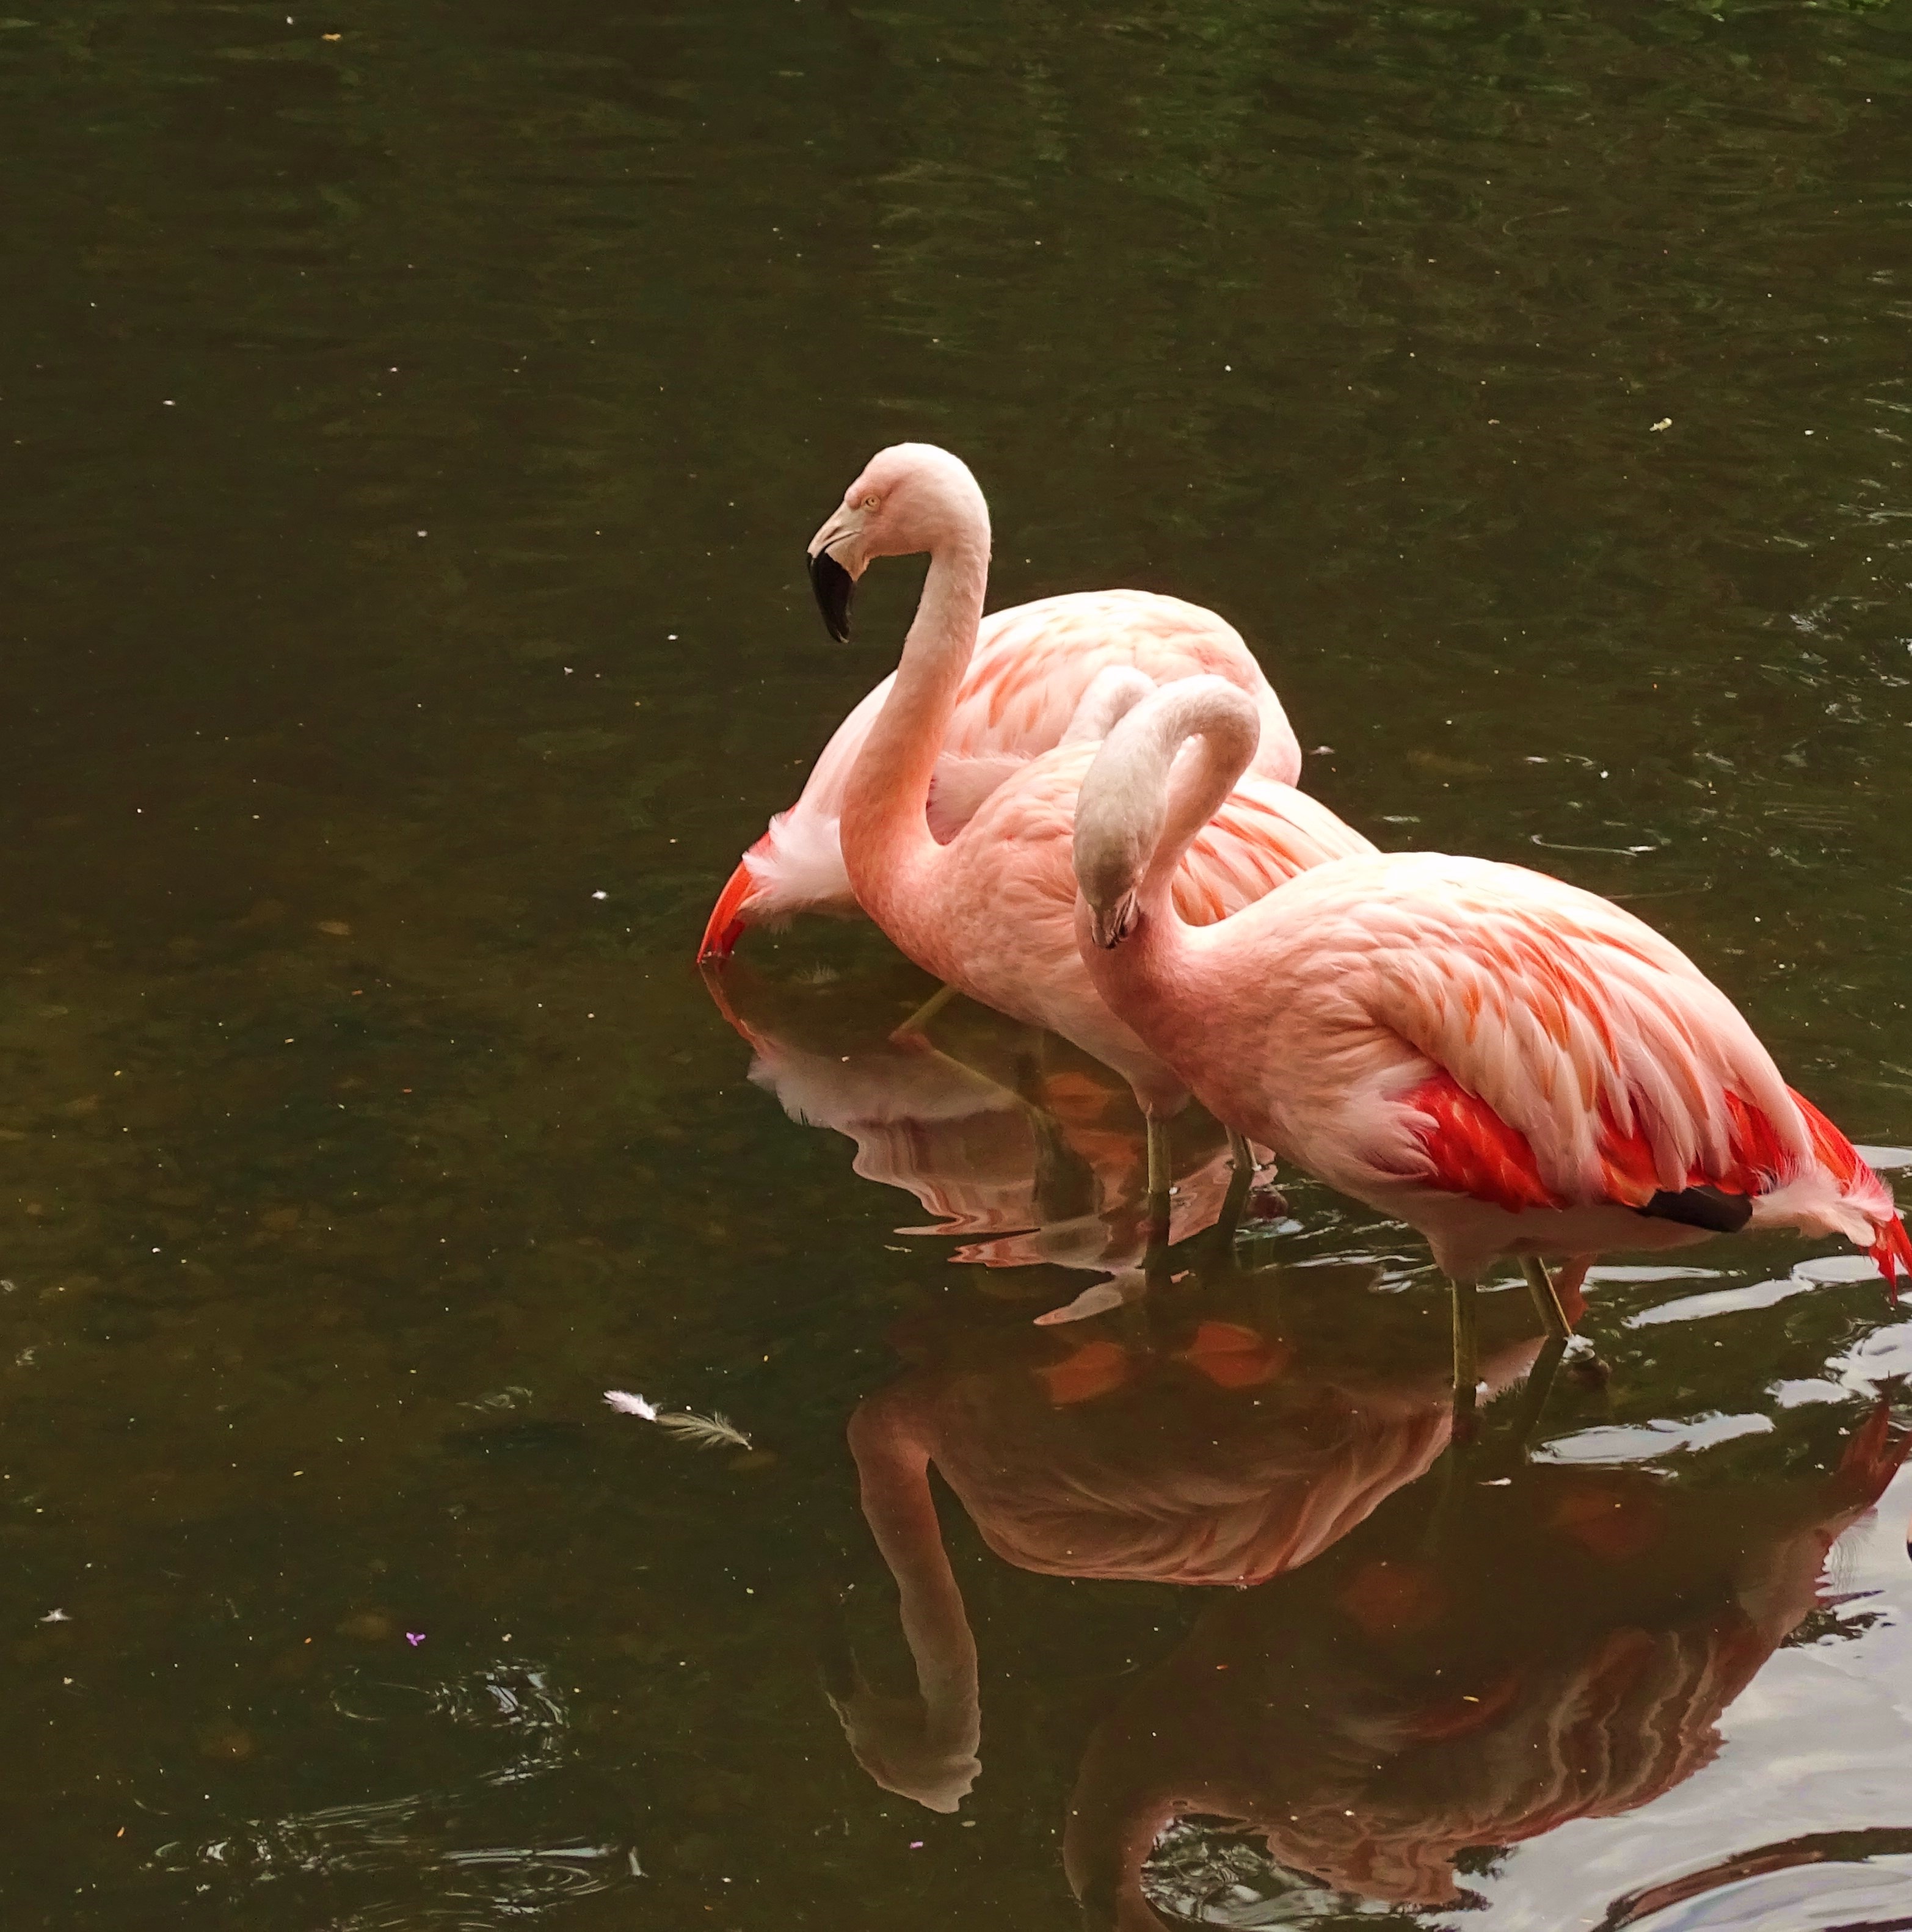
bird, wing, wildlife, zoo, beak, pink, fauna, flamingo, animals, vertebrate, water bird, wildlife photography, flamingos, mirroring